Migrant worker

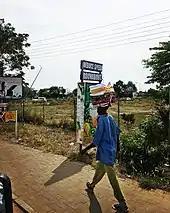
In Ghana, a migrant hawker carries colorful textiles on his head for sale

Migrant workers who work outside their home country are also called foreign workers. They may also be called expatriates or guest workers, especially when they have been sent for or invited to work in the host country before leaving the home country.